Fante dialect

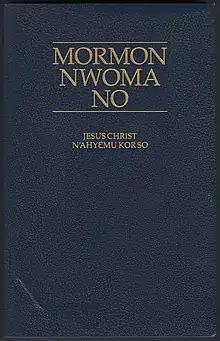
Fante translation of the "Book of Mormon"; note the use of the Latin epsilon in the word "N'AHYƐMU".

Fante, also known as Fanti, Fantse, or Mfantse, is one of the three literary dialects of the Akan language, along with Asante and Akuapem, with which it is mutually intelligible. It is principally spoken in the central and southern regions of Ghana as well as in settlements in other regions in western Ghana, Ivory Coast, as well as in Liberia, Gambia and Angola.